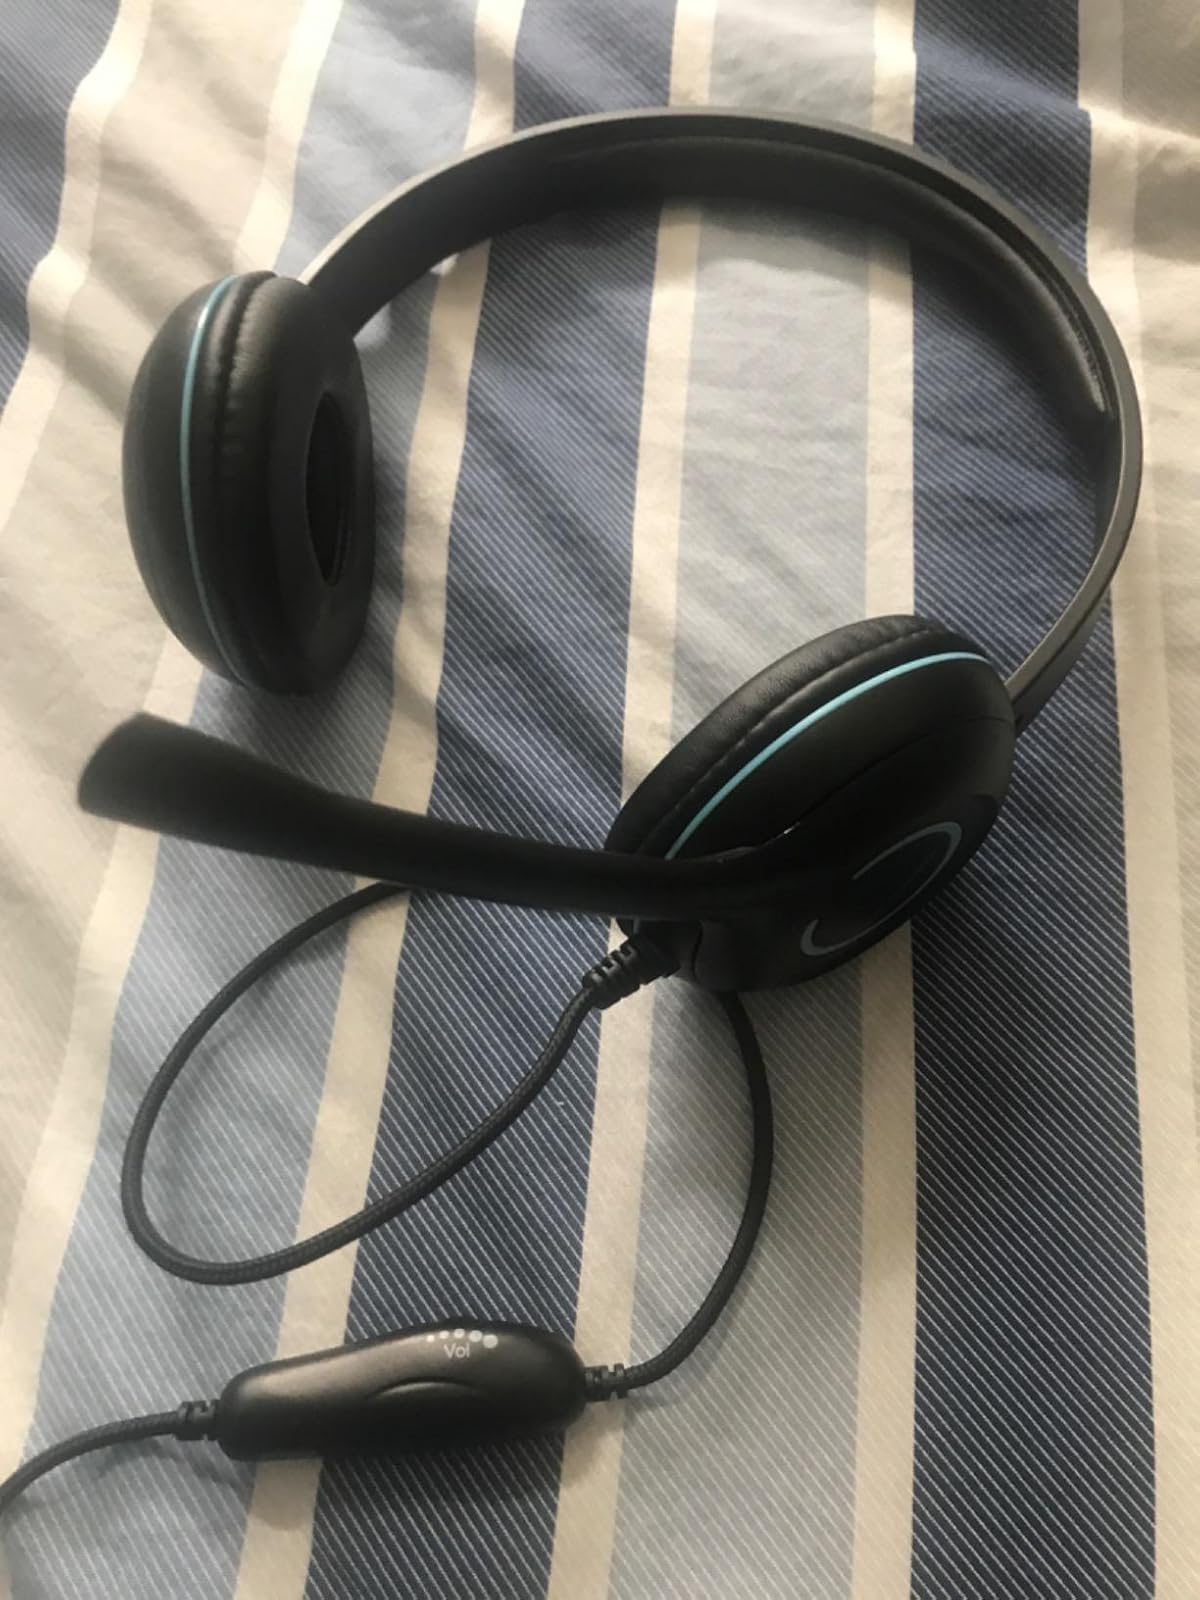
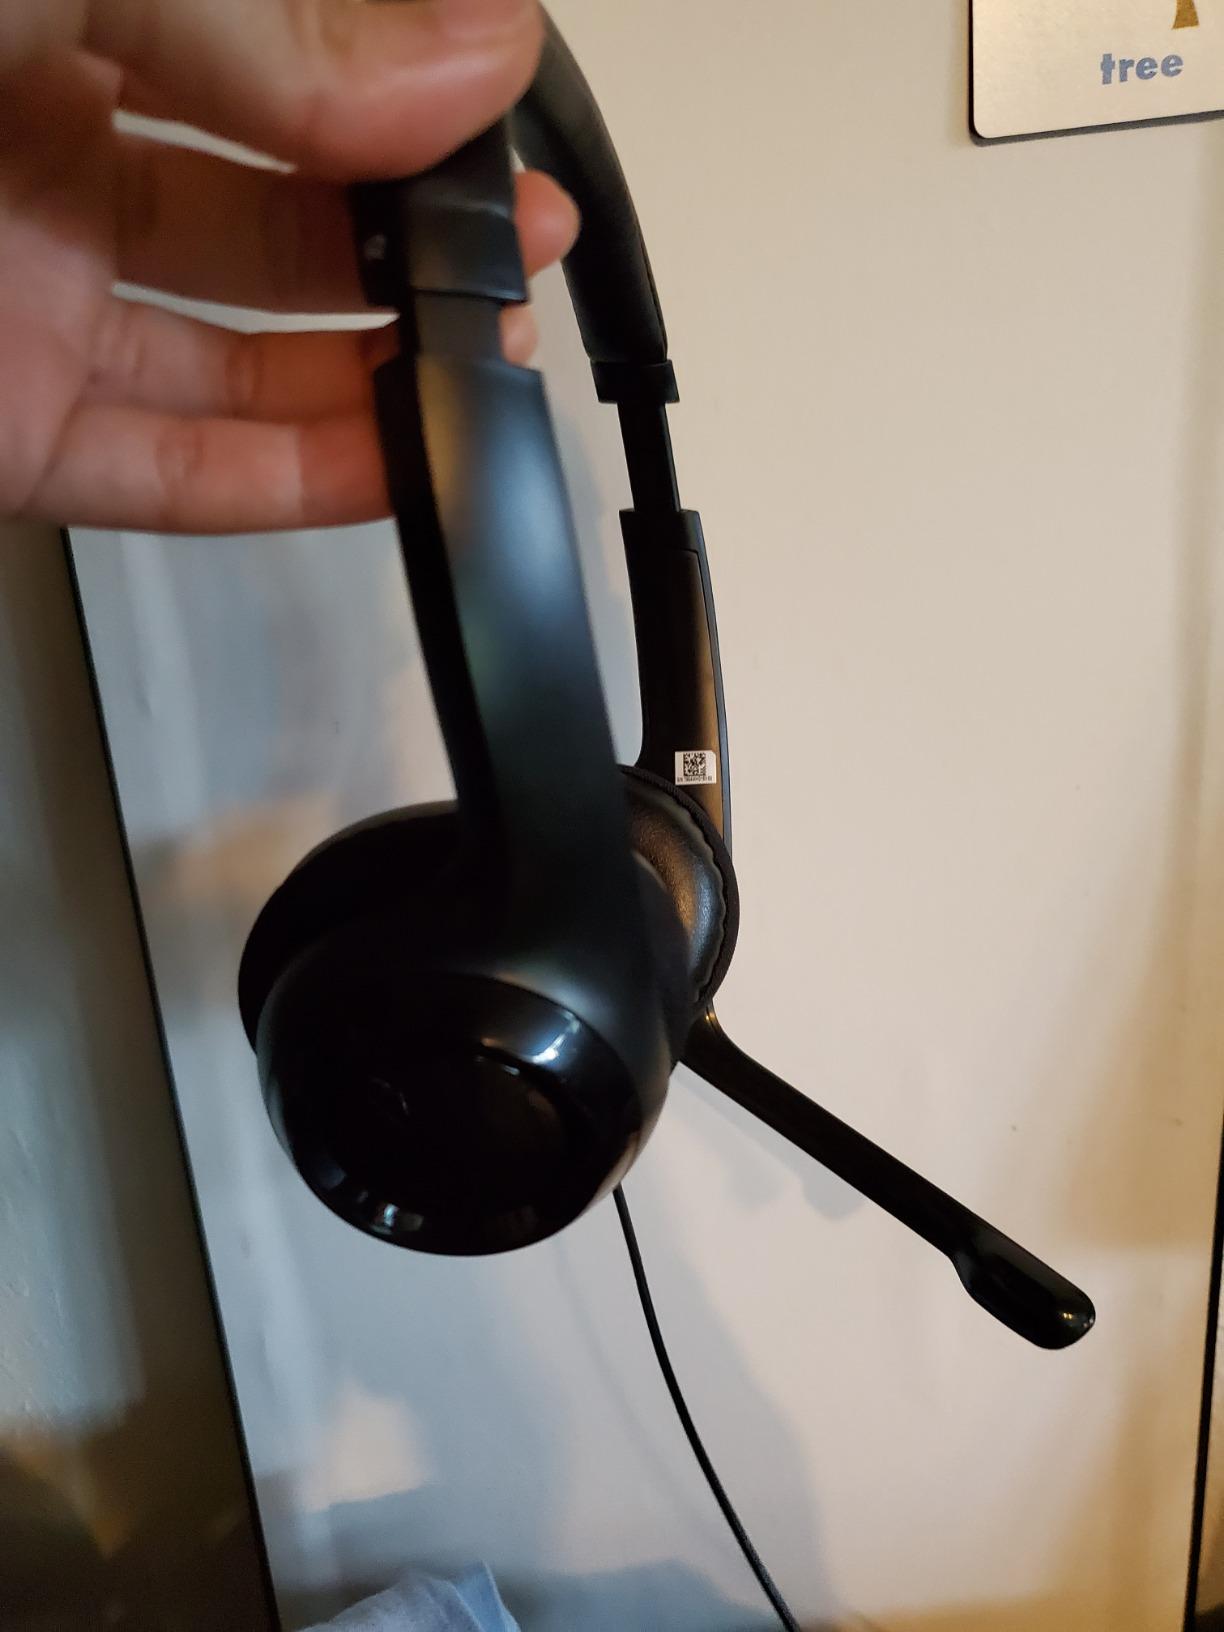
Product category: headphones
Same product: no